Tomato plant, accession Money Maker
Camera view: bottom (45 deg); turntable rotation: 0 degrees
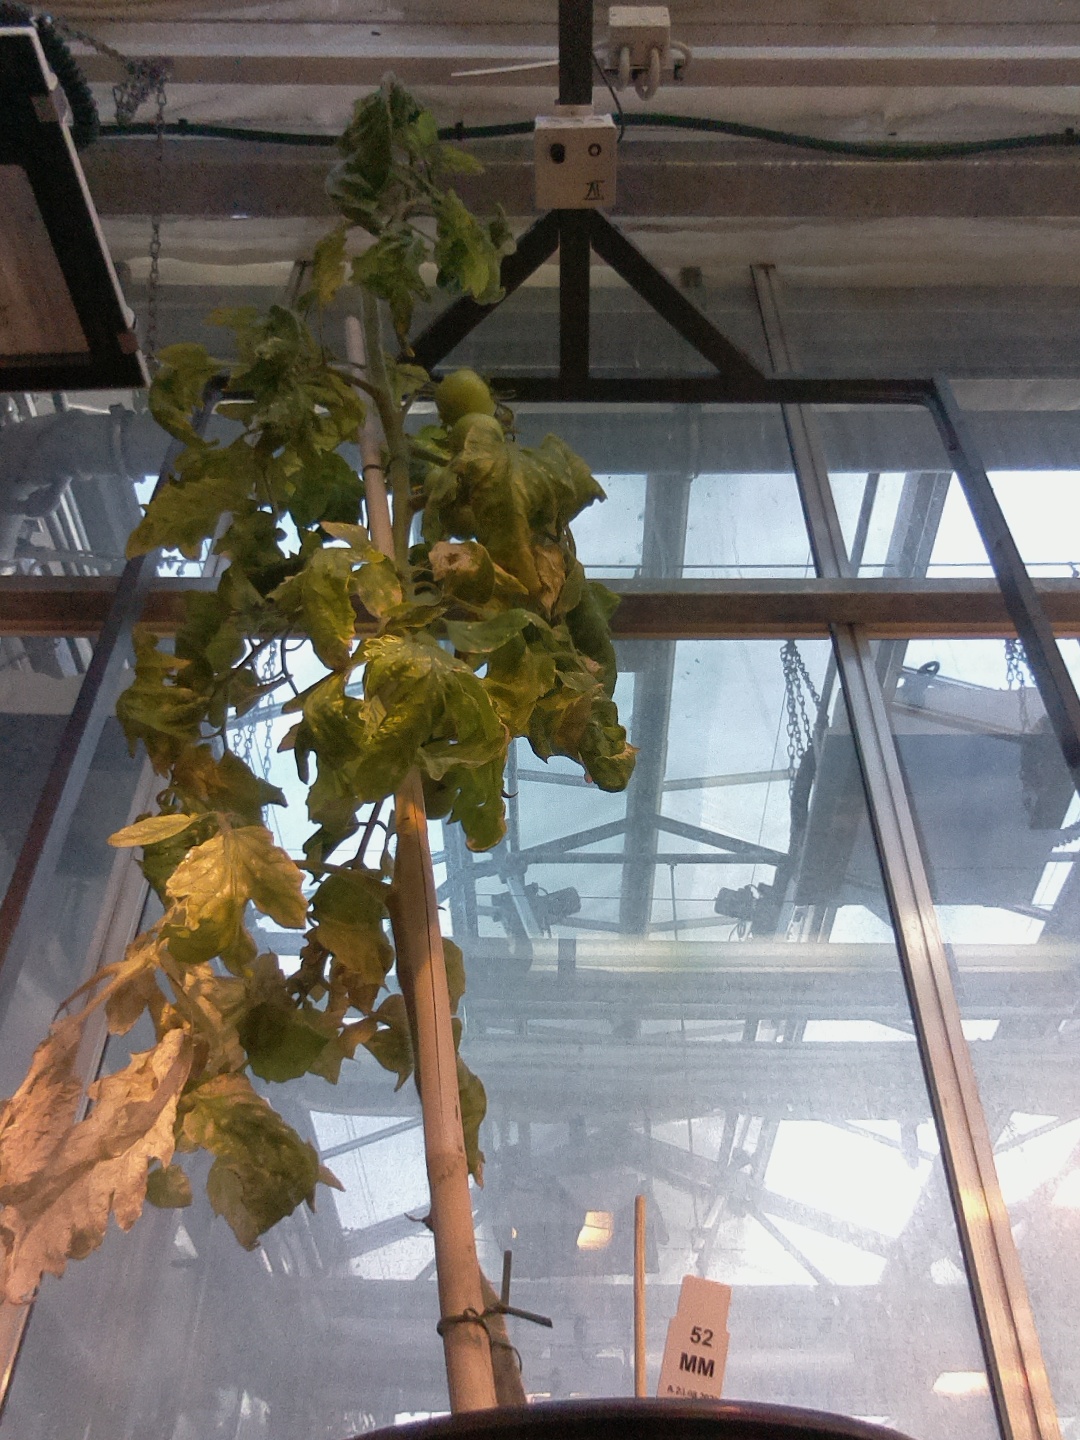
BBCH growth stage 79: 90% -100% of final fruit size